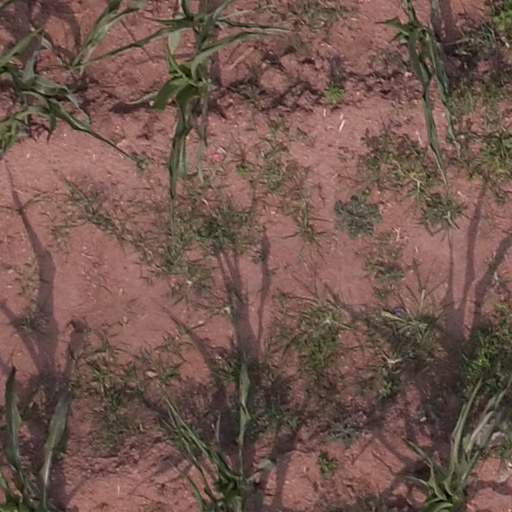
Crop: maize; corn